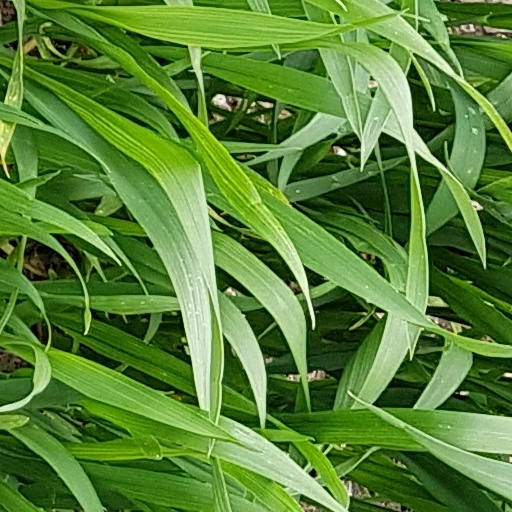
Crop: wheat